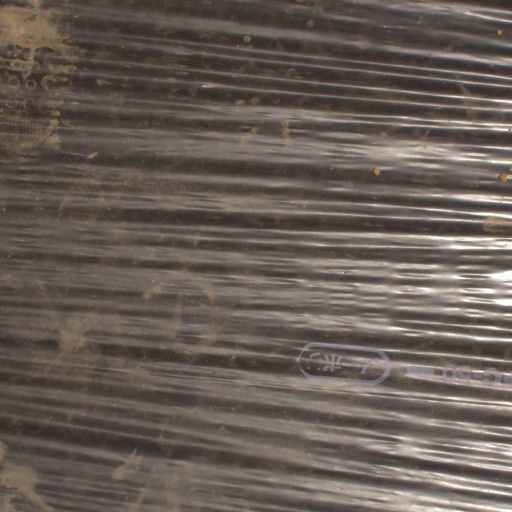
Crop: Jerusalem artichoke